Apollo, Pennsylvania

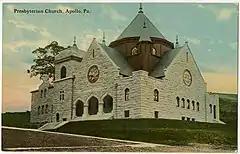
Apollo Presbyterian Church, before 1923

At the 2020 census there were 1,408 people, 623 households residing in the borough. The population density was 4,612 per square mile. The racial makeup was 85% White, 5% African American, 1% Native American, 2% Asian, 0% Pacific Islander and 5% from two or more races. Hispanic or Latino of any race were 3% of the population.